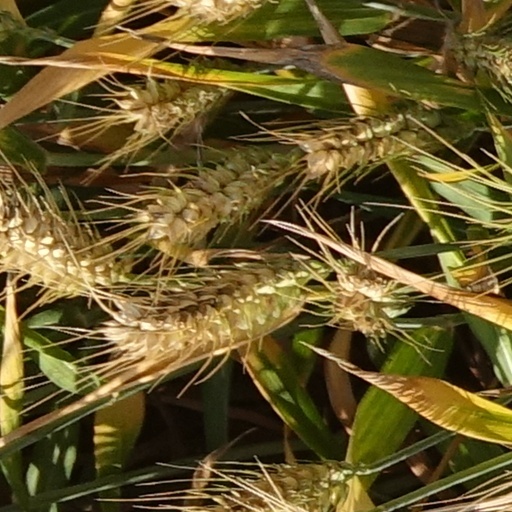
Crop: wheat